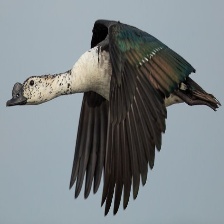
Species: KNOB BILLED DUCK
Scientific name: SARKIDIORNIS MELANOTOS
ImageNet parent category: drake